Hamilton Gault

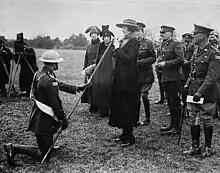
Princess Patricia inspecting the regimental flag in 1919

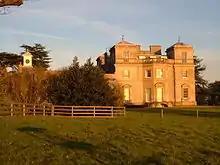
Hatch Court, the estate Gault purchased from his second wife's aunt; his home from 1922 to 1945

Following the example set by fellow countryman Lord Strathcona, who raised Lord Strathcona's Horse (Royal Canadians), on the eve of the First World War Gault offered the Canadian government $100,000 to help raise and equip an infantry battalion for overseas duty. Lt.-Col. Francis Farquhar of the Coldstream Guards, military secretary to Canada's Governor-General, the Duke of Connaught, supported Gault's idea. Between them, they made the decision to recruit men who had already seen military action, but who were not attached to any militia units, in order to hasten the regiment's departure for Europe.